4-8-4

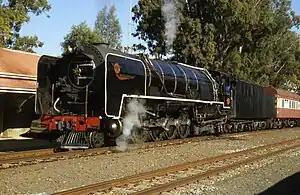
SAR Class 25NC no. 3410

After the construction of thirty K class locomotives, the NZR developed the design to strengthen the frame and introduced other improvements, such as roller bearings on all axles and ACFI feedwater heaters. Introduced from 1939, they were also built in NZR workshops, most of them with streamlined shrouding to cover the external pipe work of their feedwater heater systems. The first 35 locomotives were designated K class and worked on the North Island mainlines with the older K class locomotives.